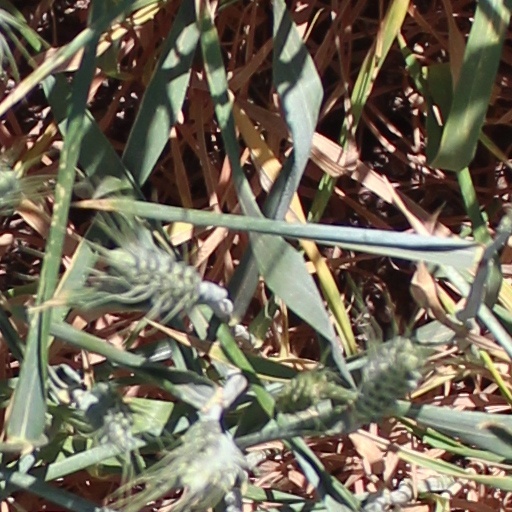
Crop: wheat